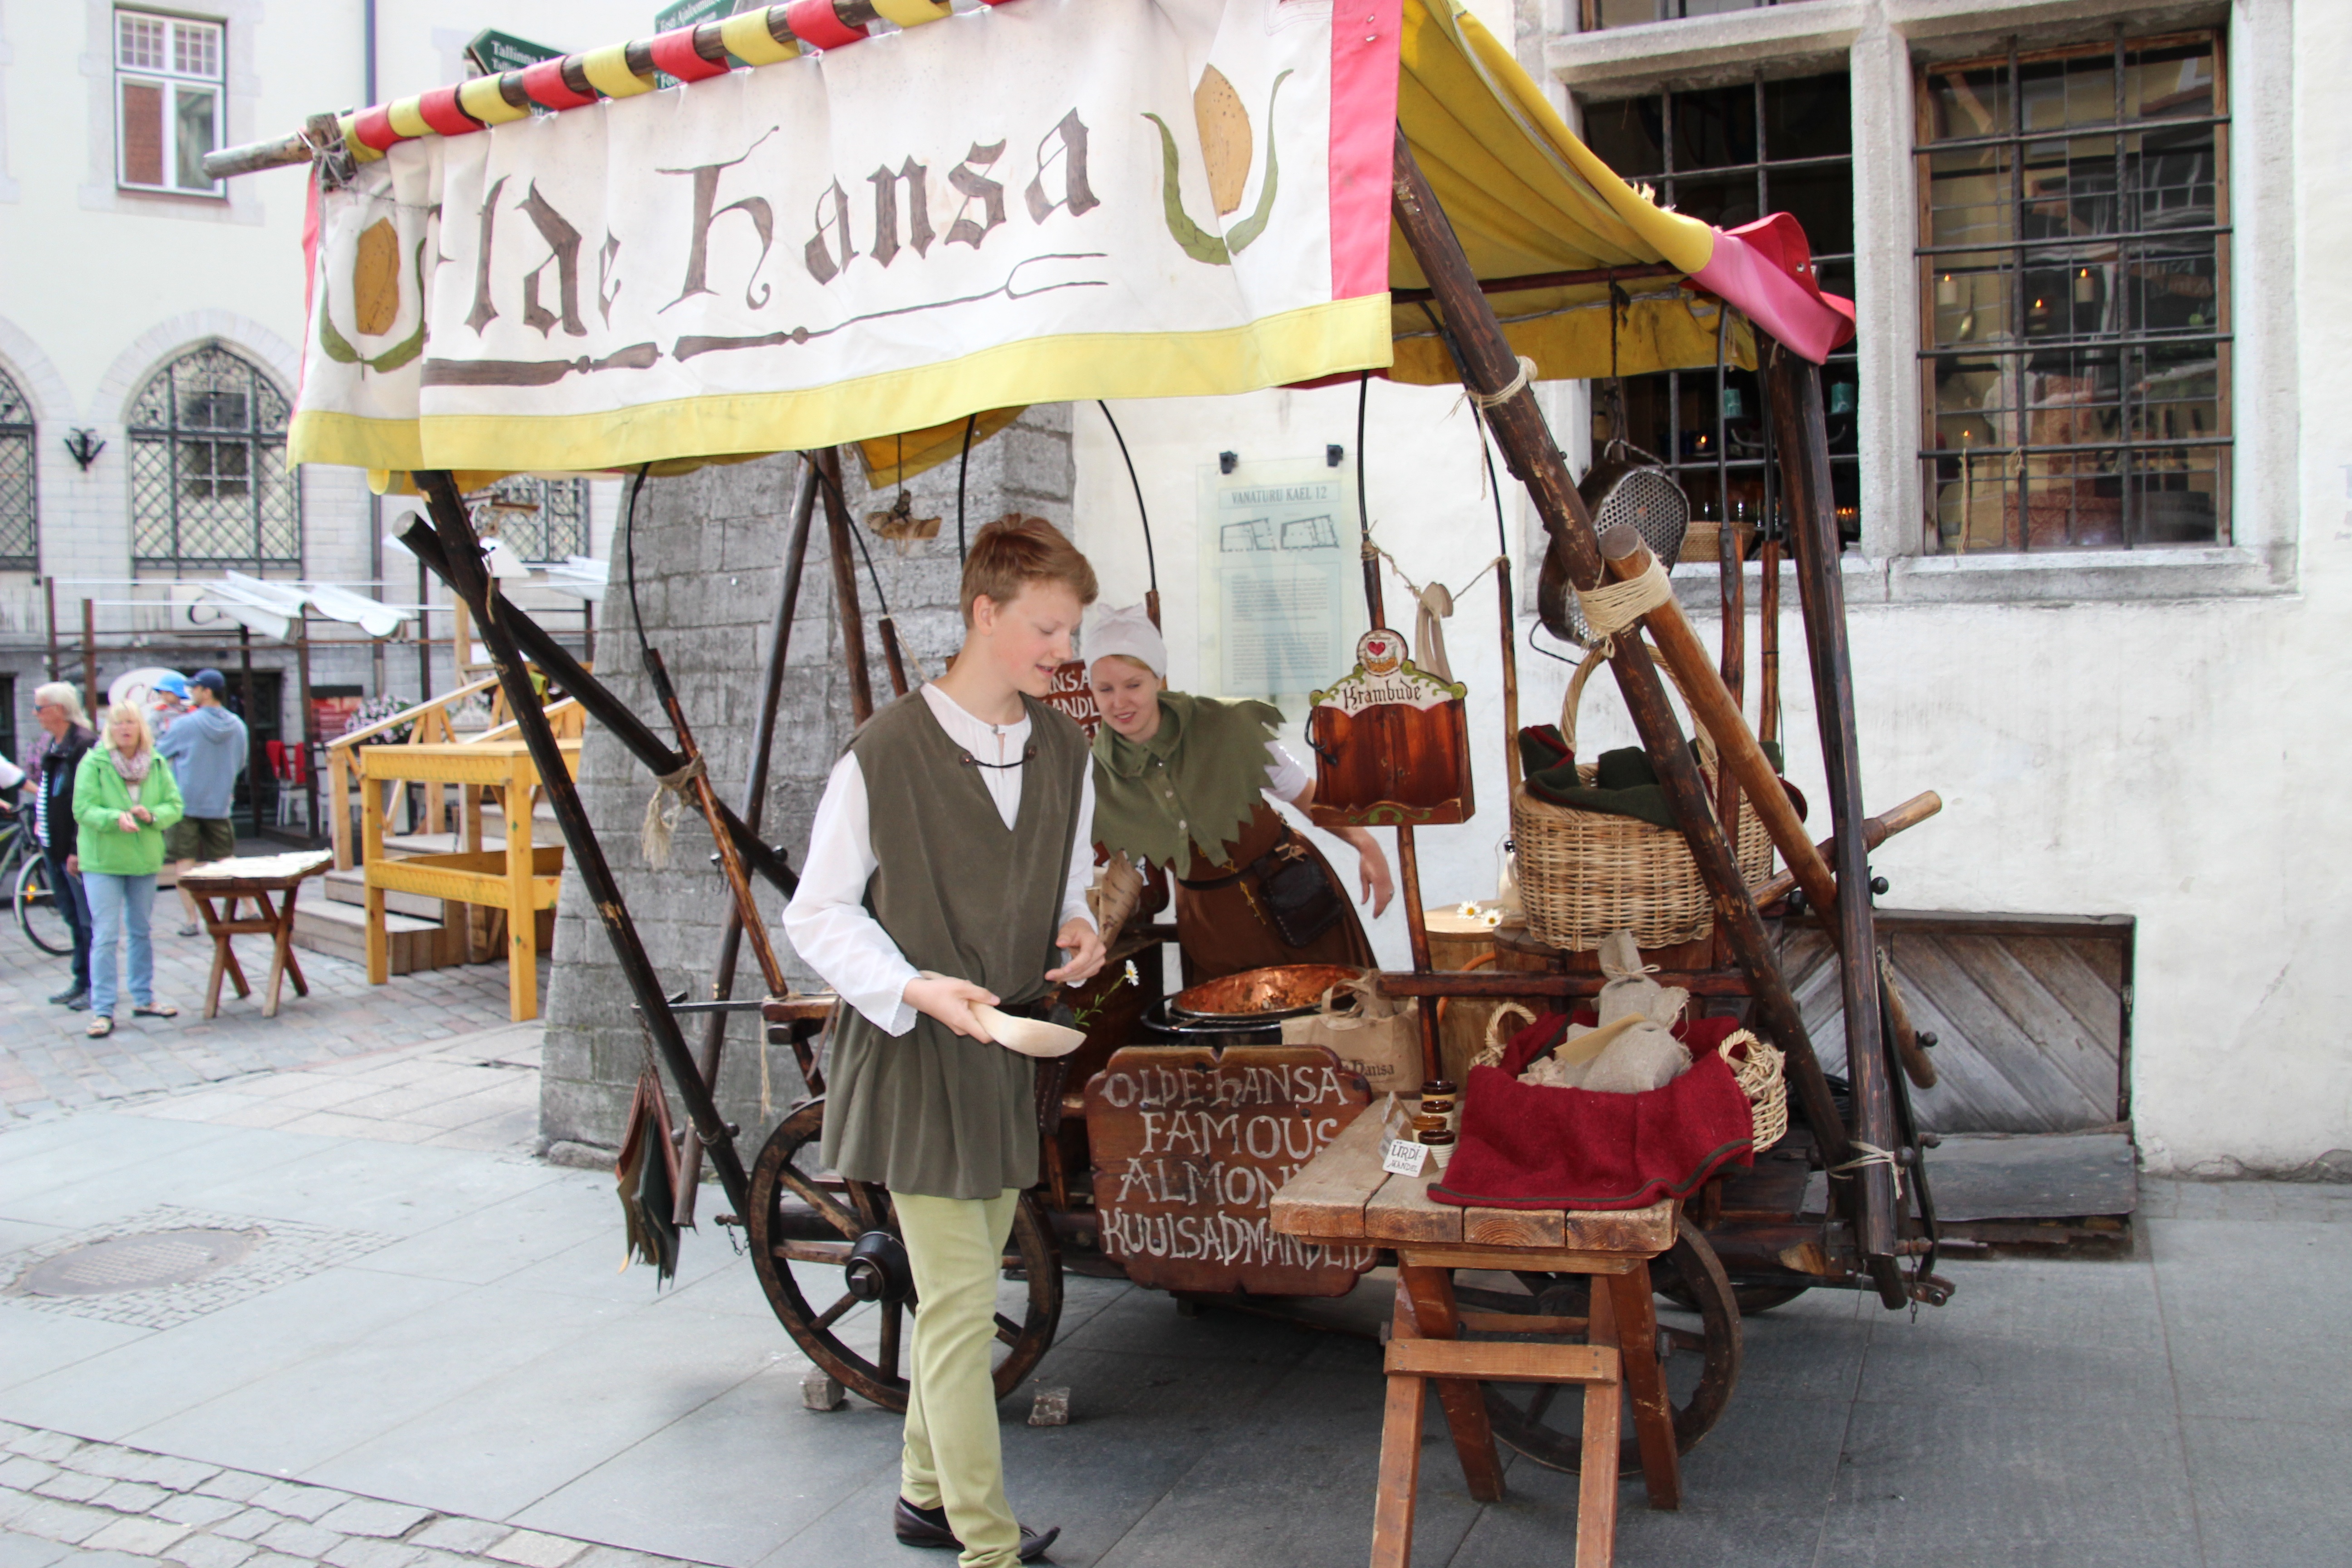
restaurant, vendor, stall, estonia, tallinn, hanseatic league